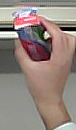
Product: colgate_toothpaste